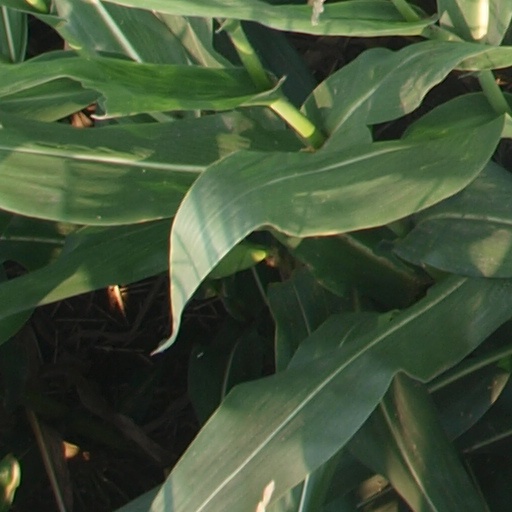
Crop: maize; corn